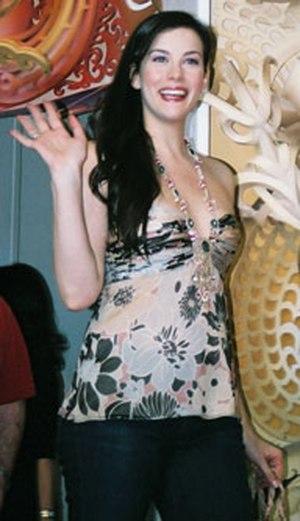
Bravo Otto est un prix attribué depuis 1957 par les lecteurs du magazine allemand Bravo.